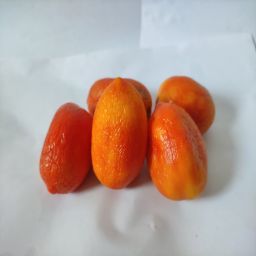
Crop: Tomato
Quality: Old